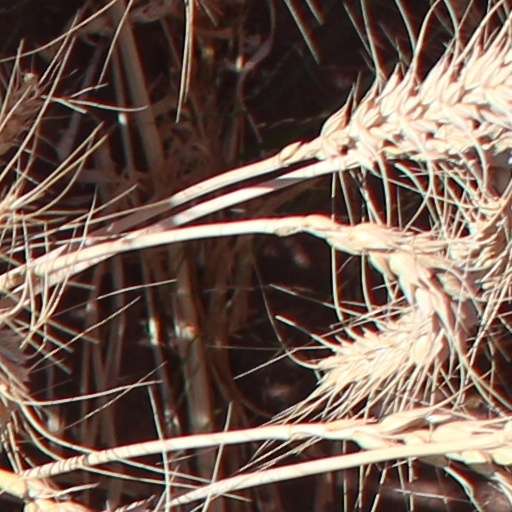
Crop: wheat